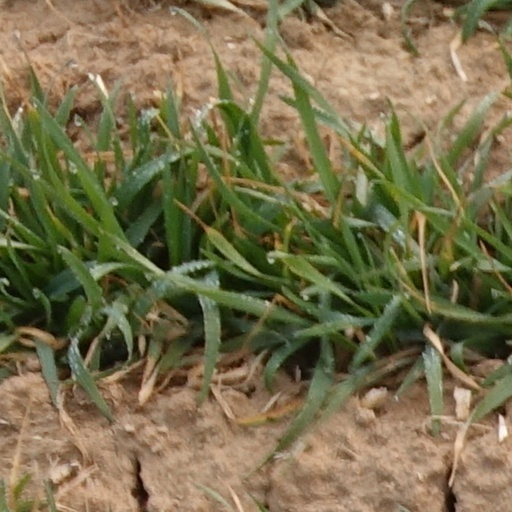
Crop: wheat